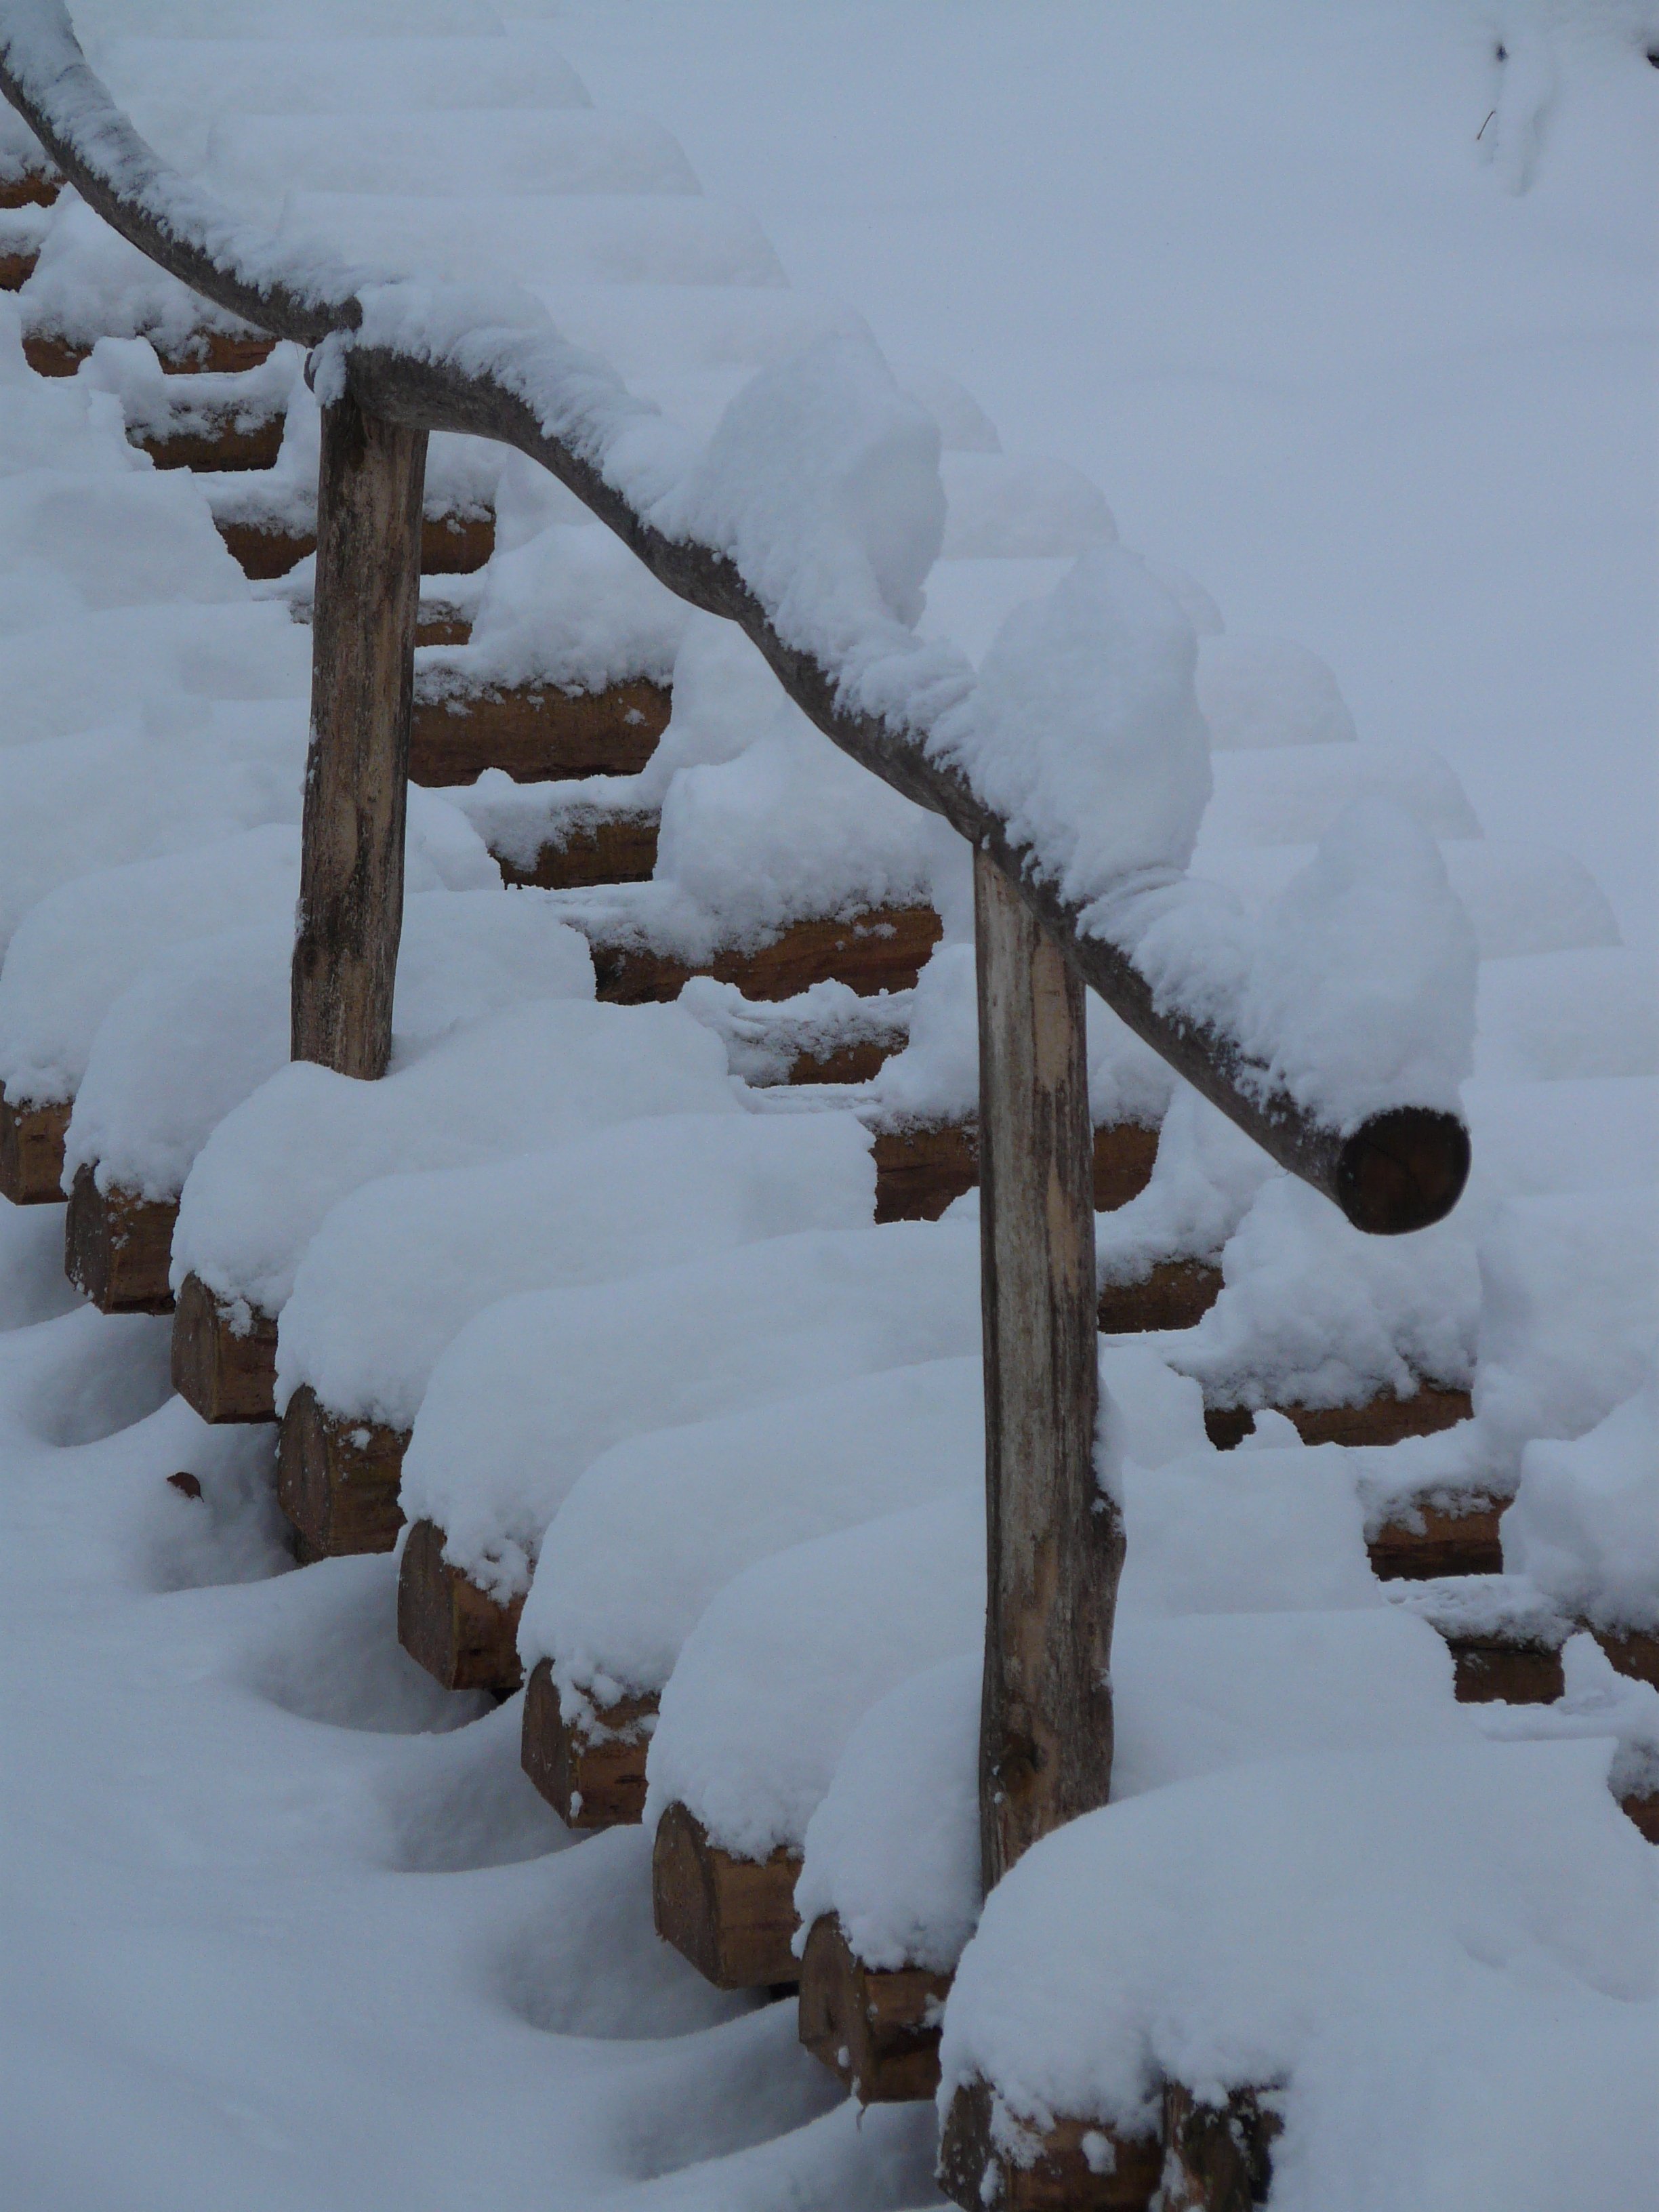
snow, cold, winter, ice, weather, snowy, season, stairs, blizzard, rise, freezing, gradually, wood stairs, geological phenomenon, winter storm